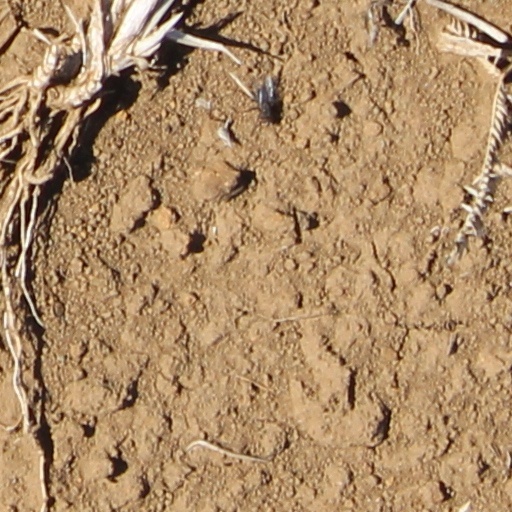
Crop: wheat